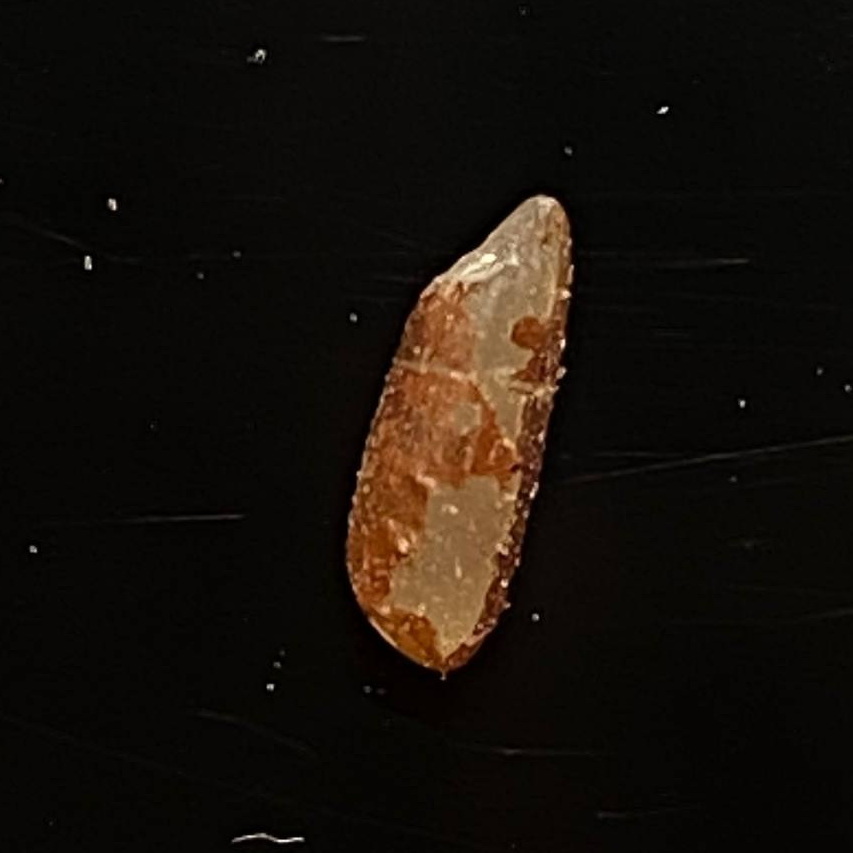
Rice variety: Ganjiya